Bacardi

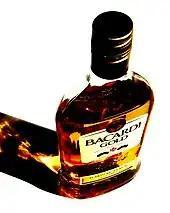
Bacardi rum

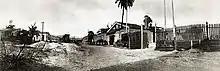
The original Bacardi distillery in Santiago de Cuba

Facundo Bacardí Massó, a Spanish wine merchant, was born in Sitges, Catalonia, Spain, on October 16, 1814, and immigrated to Santiago, Cuba, in 1830. At the time, rum was cheaply made and not considered a refined drink, and rarely sold in upmarket taverns or purchased by the growing emerging middle class on the island. Facundo began attempting to "tame" rum by isolating a proprietary strain of yeast harvested from local sugar cane still used in Bacardí production today. This yeast gives Bacardí rum its flavour profile. After experimenting with several techniques for close to ten years, Facundo pioneered charcoal rum filtration, which removed impurities from his rum. Facundo then created two separate distillates that he could blend together, balancing a variety of flavors: Aguardiente (a robust, flavorful distillate) and Redestillado (a refined, delicate distillate). Once Facundo achieved the perfect balance of flavors by marrying the two distillates together, he purposefully aged the rum in white oak barrels to develop subtle flavors and characteristics while mellowing out those that were unwanted. The final product was the first clear, light-bodied, and mixable "white" rum in the world.